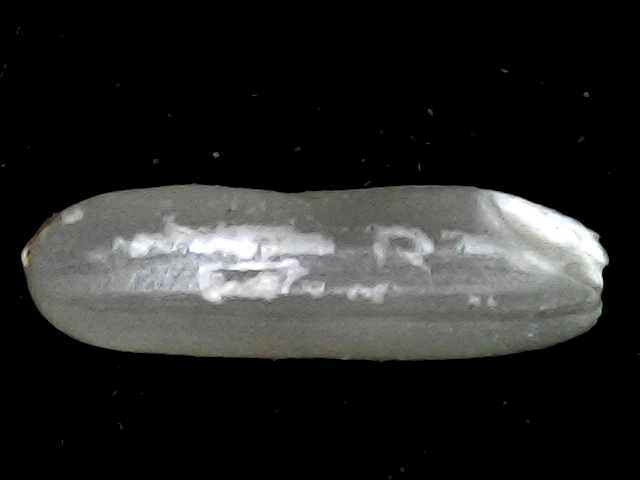
Rice variety: BD87